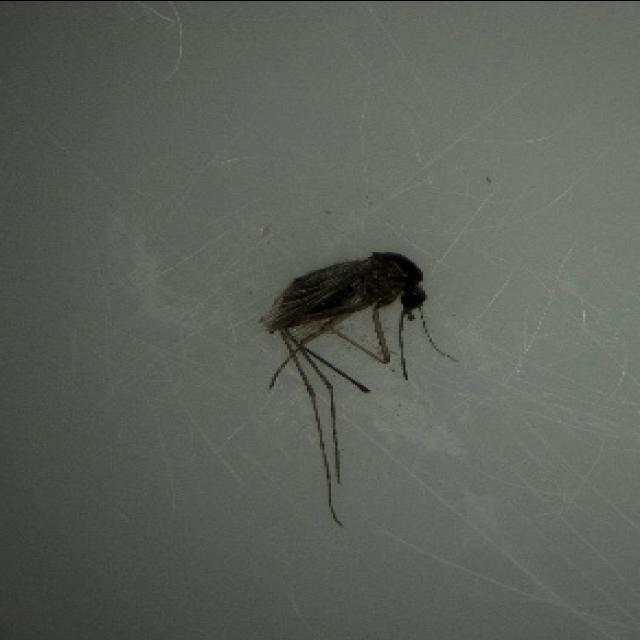
Species: aedes_vexans